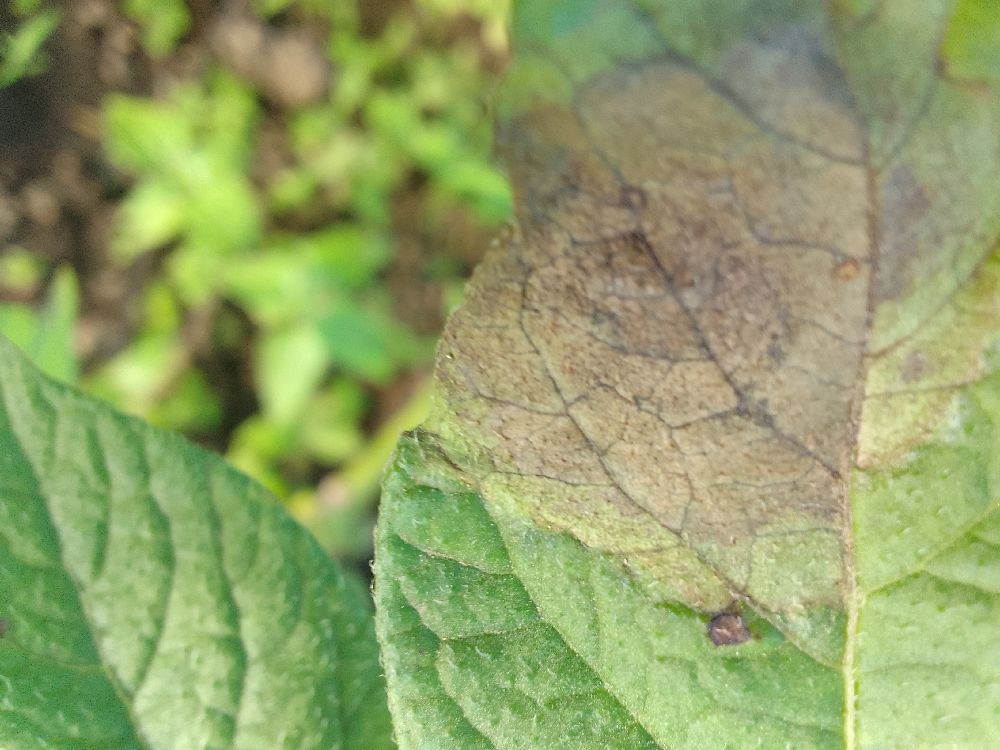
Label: Late blight